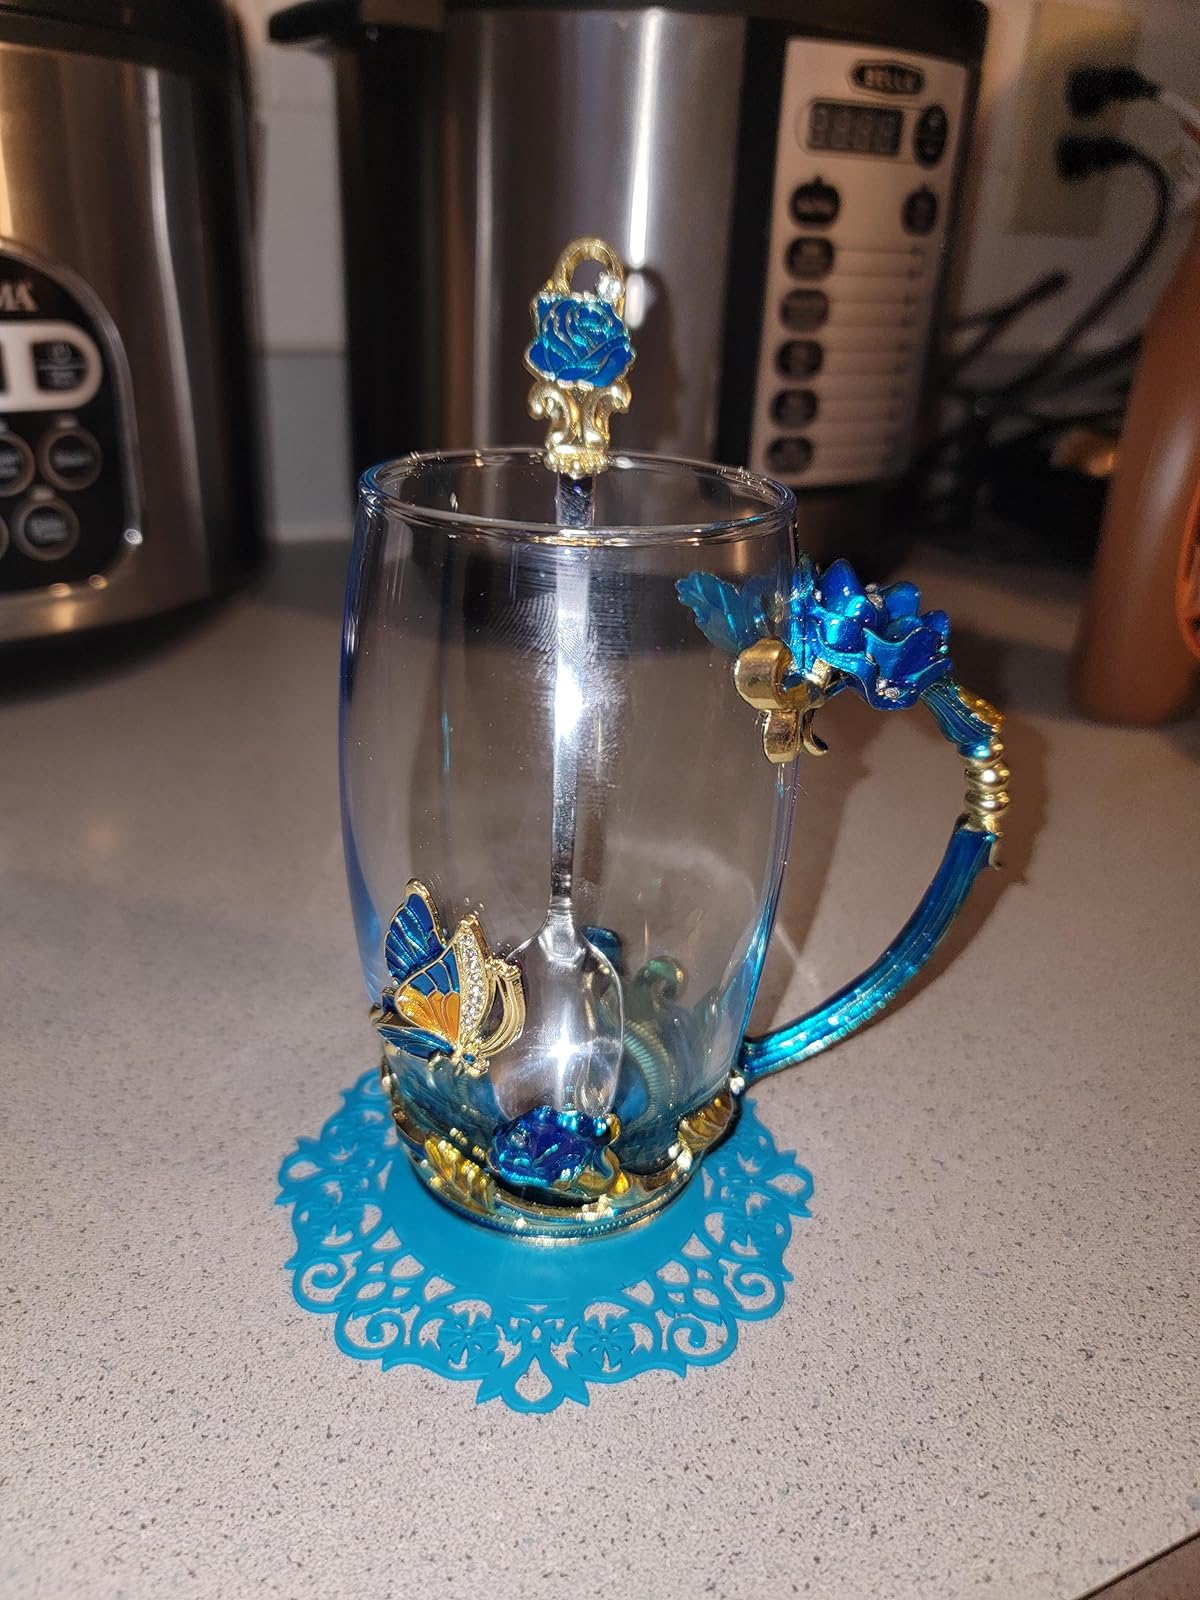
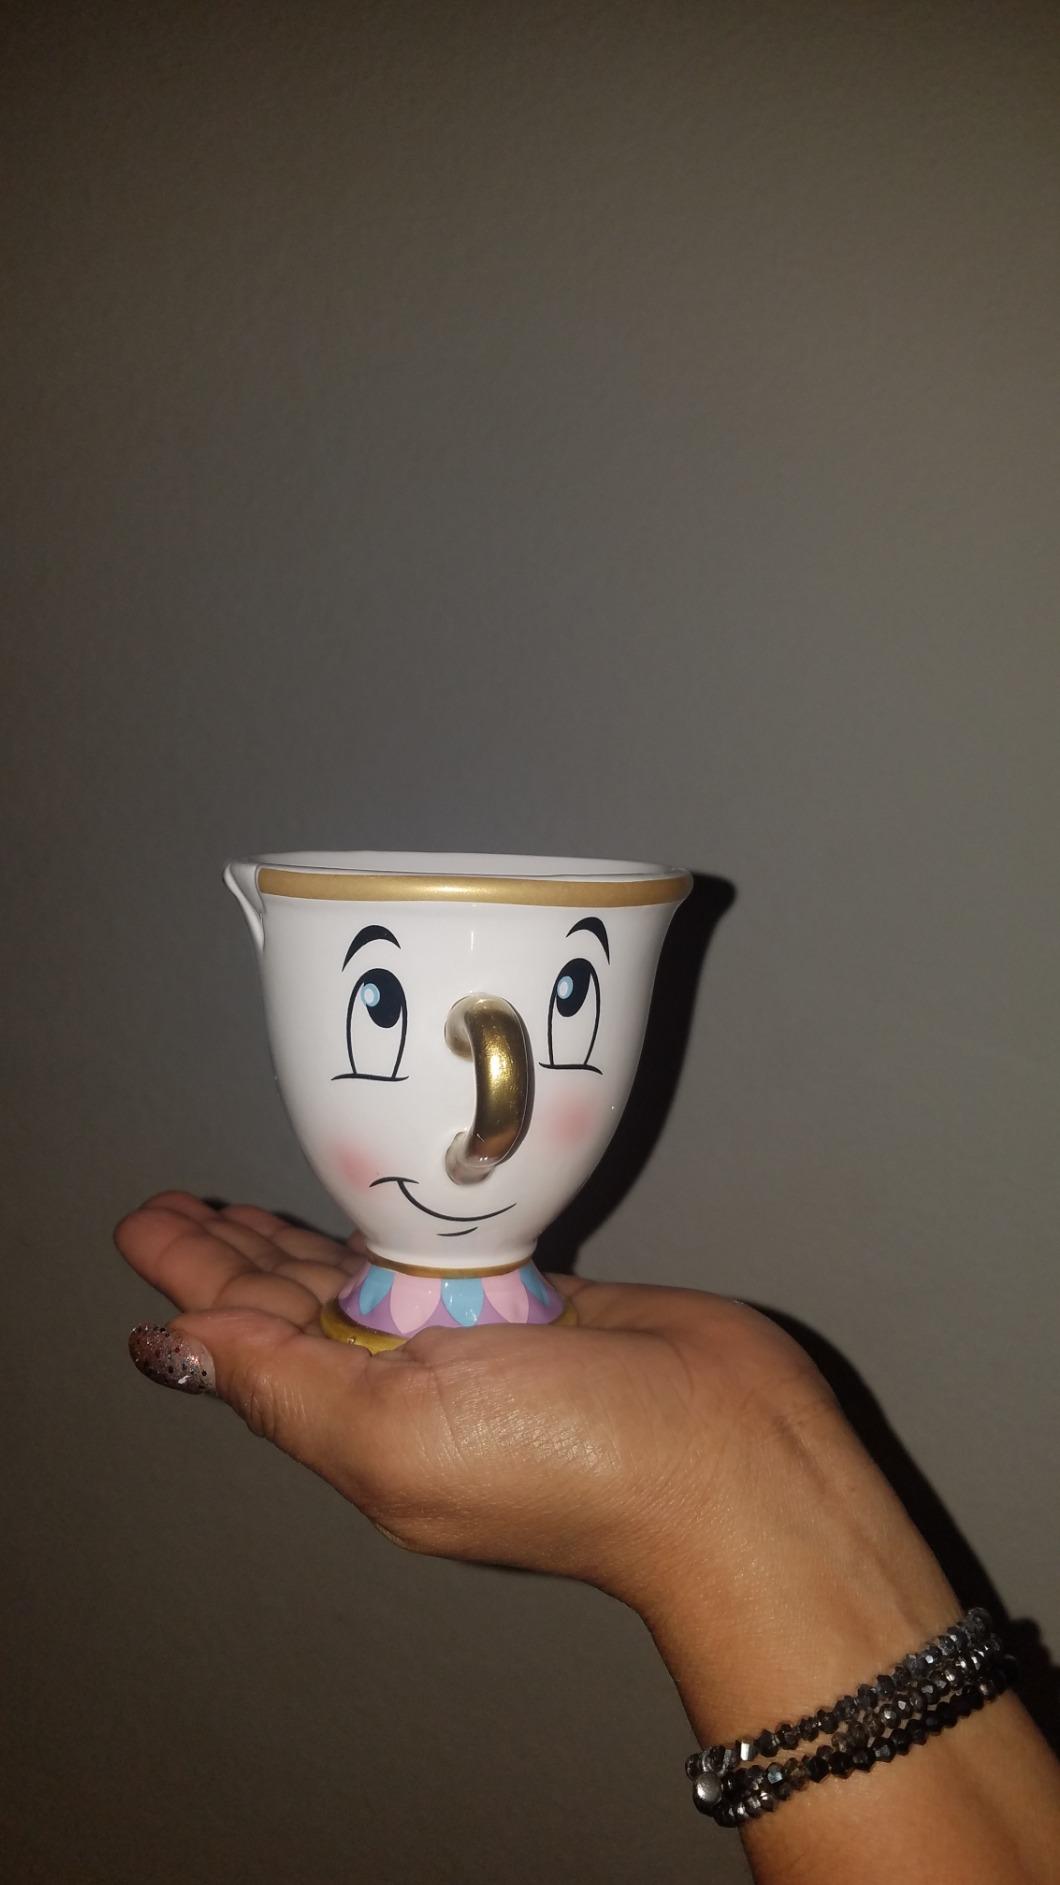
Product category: items_mug
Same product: no